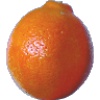
Label: tangelo